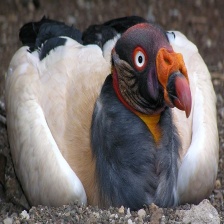
Species: KING VULTURE
Scientific name: SARCORAMPHUS PAPA
ImageNet parent category: vulture